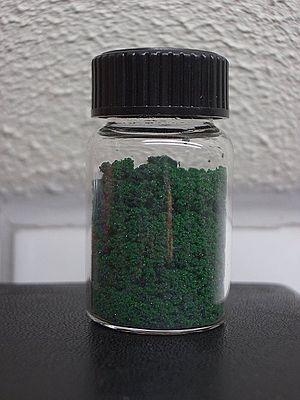
On appelle chlorure de chrome(III), ou chlorure chromique, une série de composés de formule CrCl₃ₓ, où x peut valoir 0, 5 et 6. Le composé anhydre de formule CrCl₃ est un solide violet. La forme la plus commune du trichlorure est l'hexahydrate CrCl₃(H₂O)₆, vert foncé. Les chlorures de chrome(III) sont utilisés comme catalyseurs et comme précurseurs de colorants pour la laine.